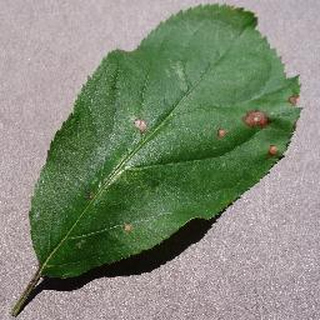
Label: apple_black_rot